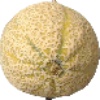
Label: Cantaloupe 2